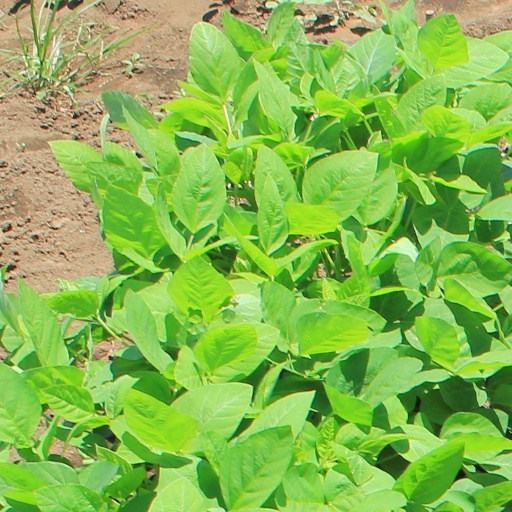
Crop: soybean